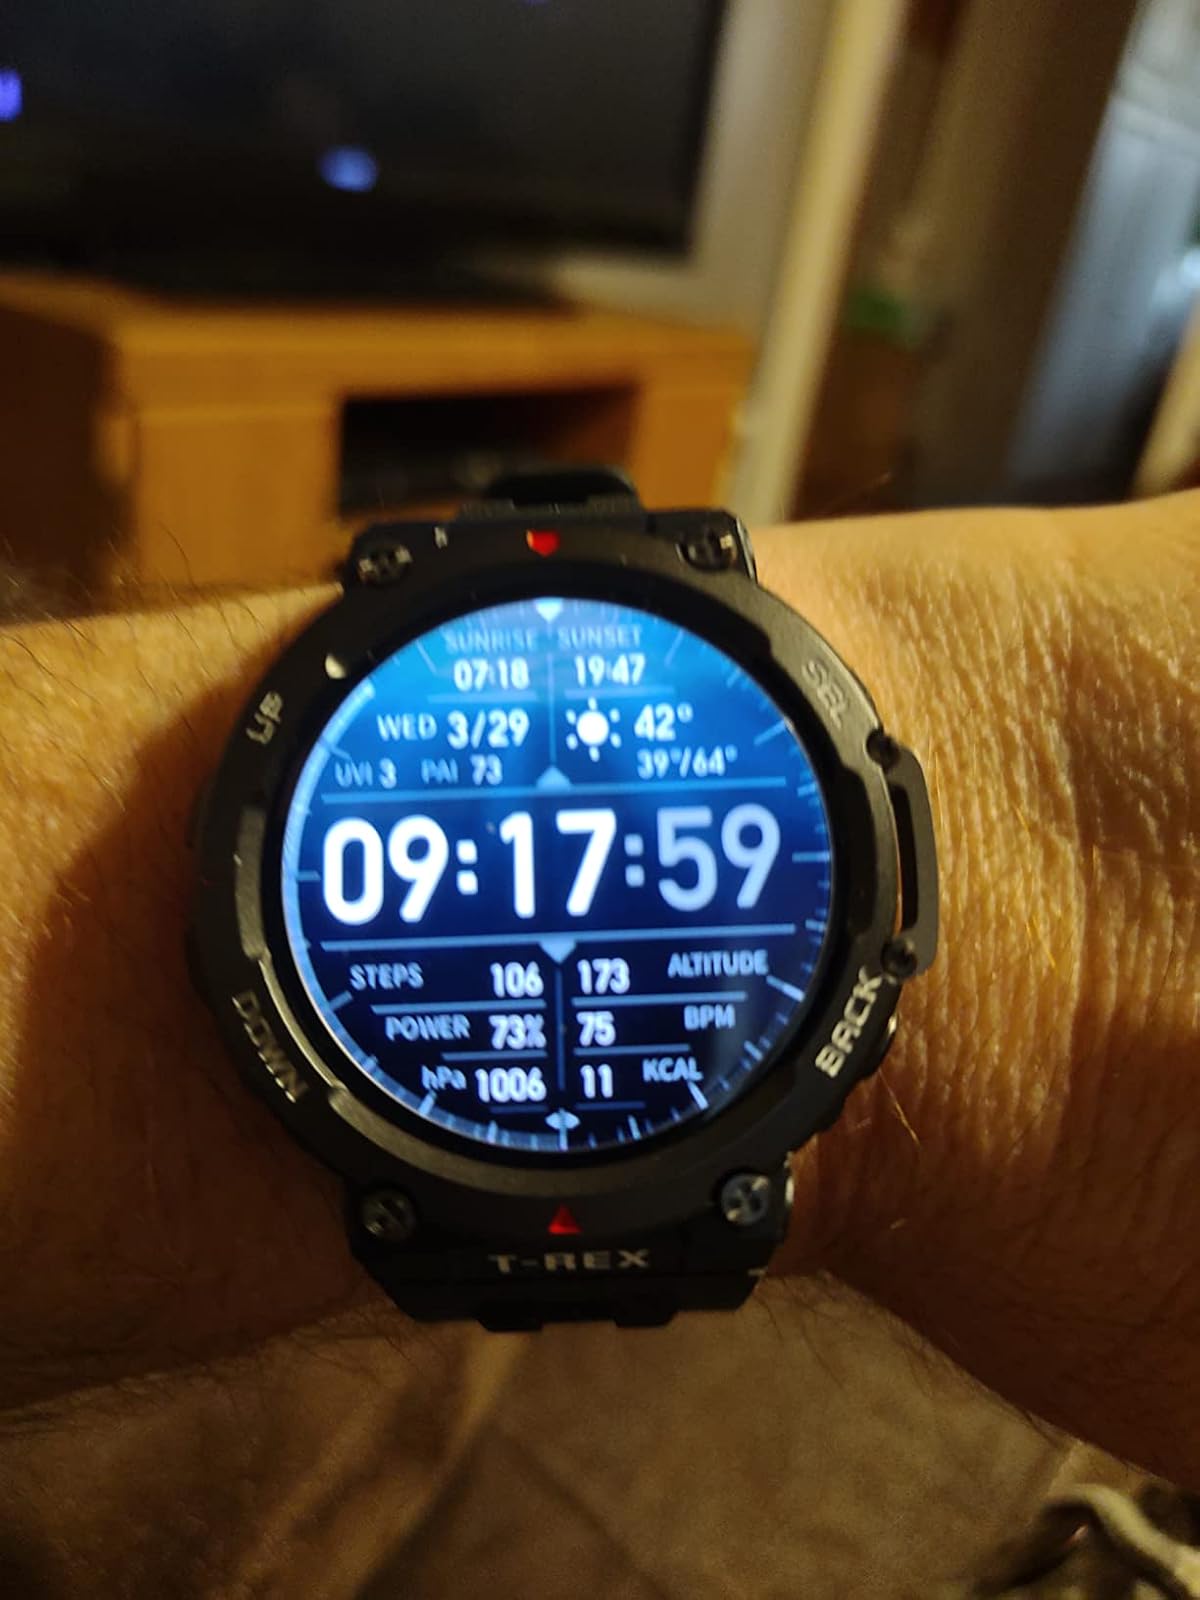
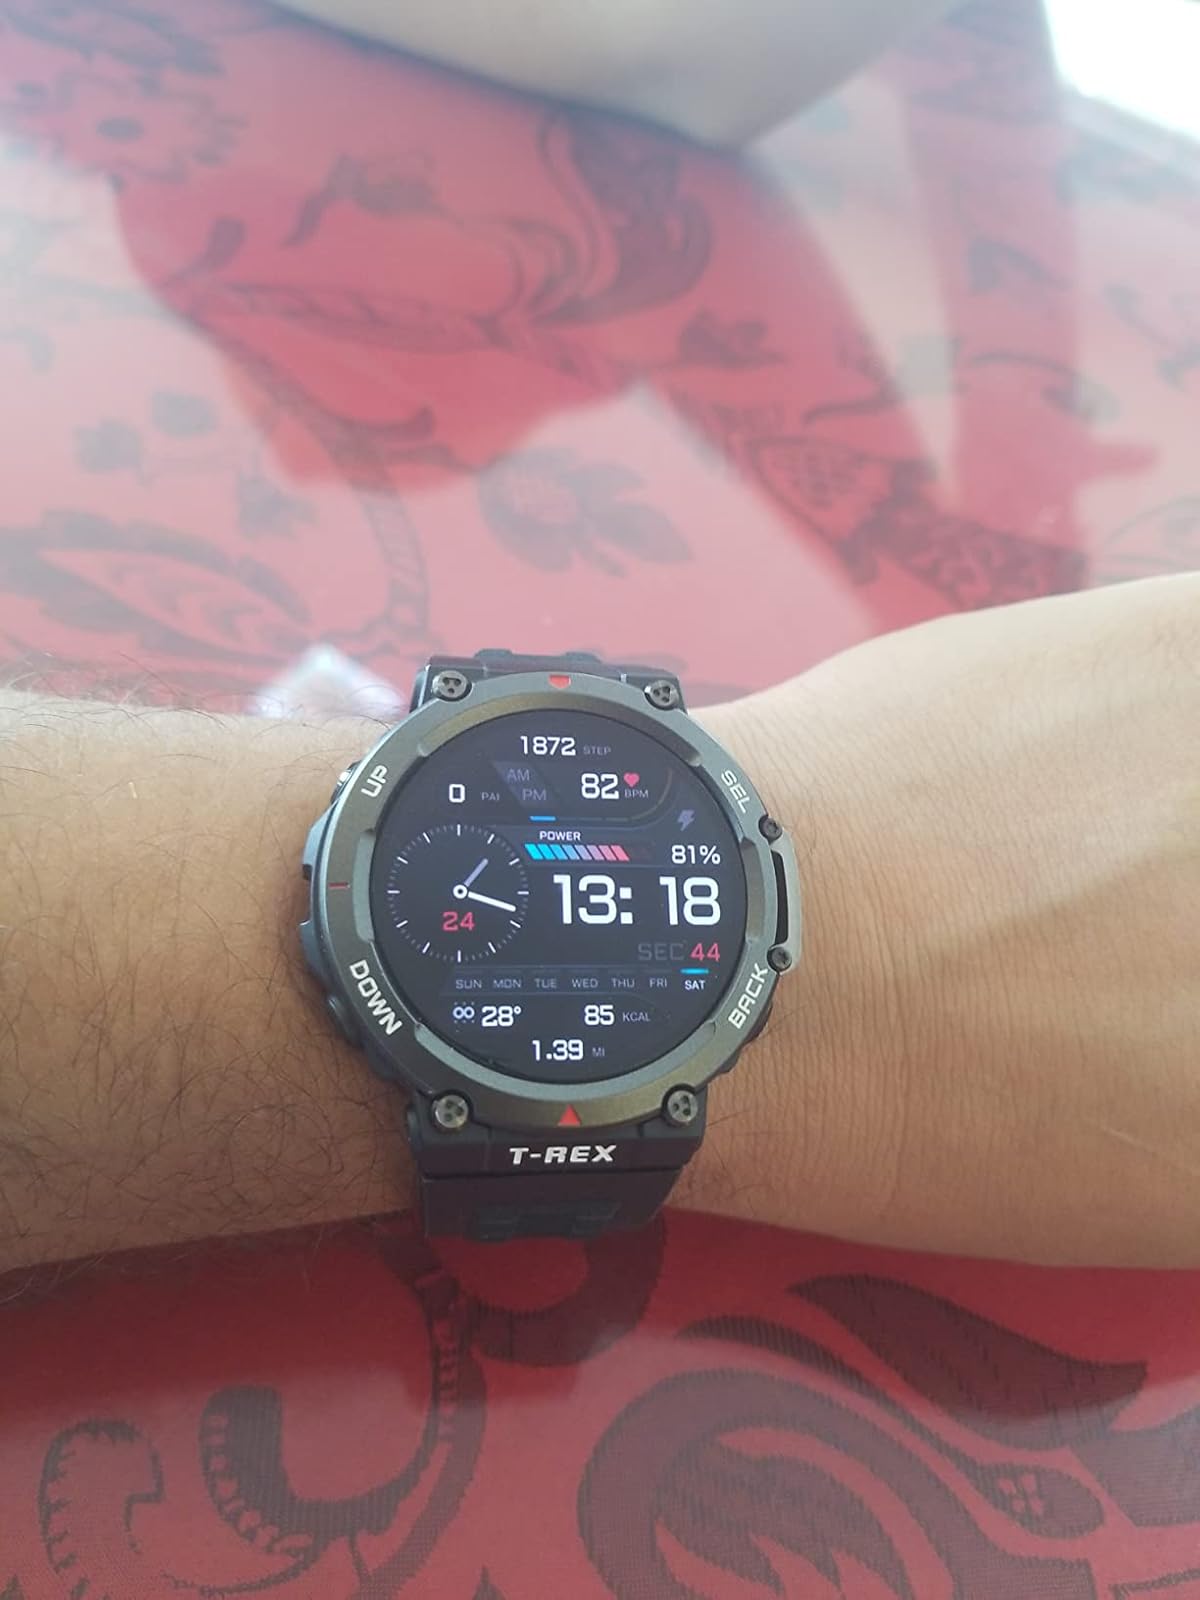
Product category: smartwatch
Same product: yes